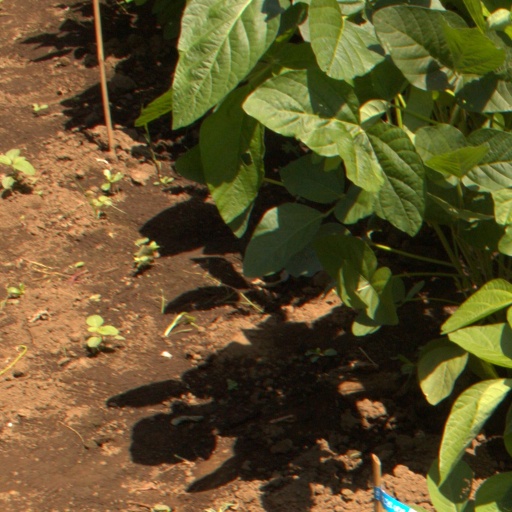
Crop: soybean